Ogaden (clan)

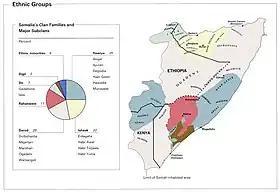
Traditional territory inhabited by the various Somali clans shown

The Ogaden were the principal force behind a series of Somali expansions that led to expulsion of the Wardey from west of the Jubba River and displacing the Boorana in parts of the North Eastern Province in the 19th century.